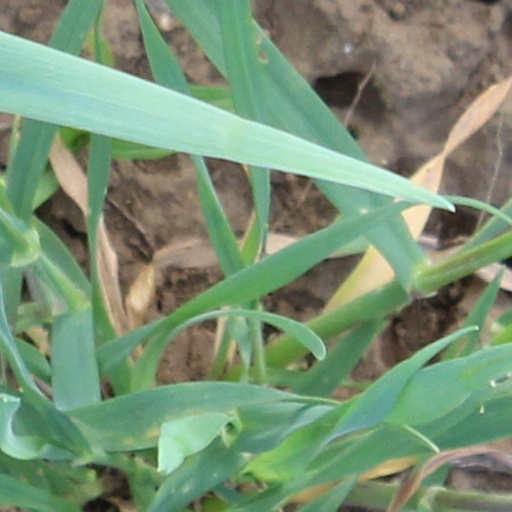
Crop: wheat